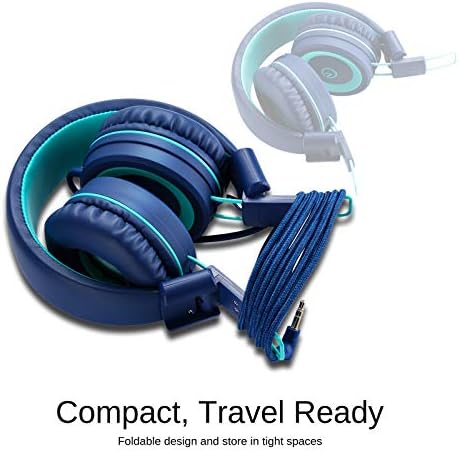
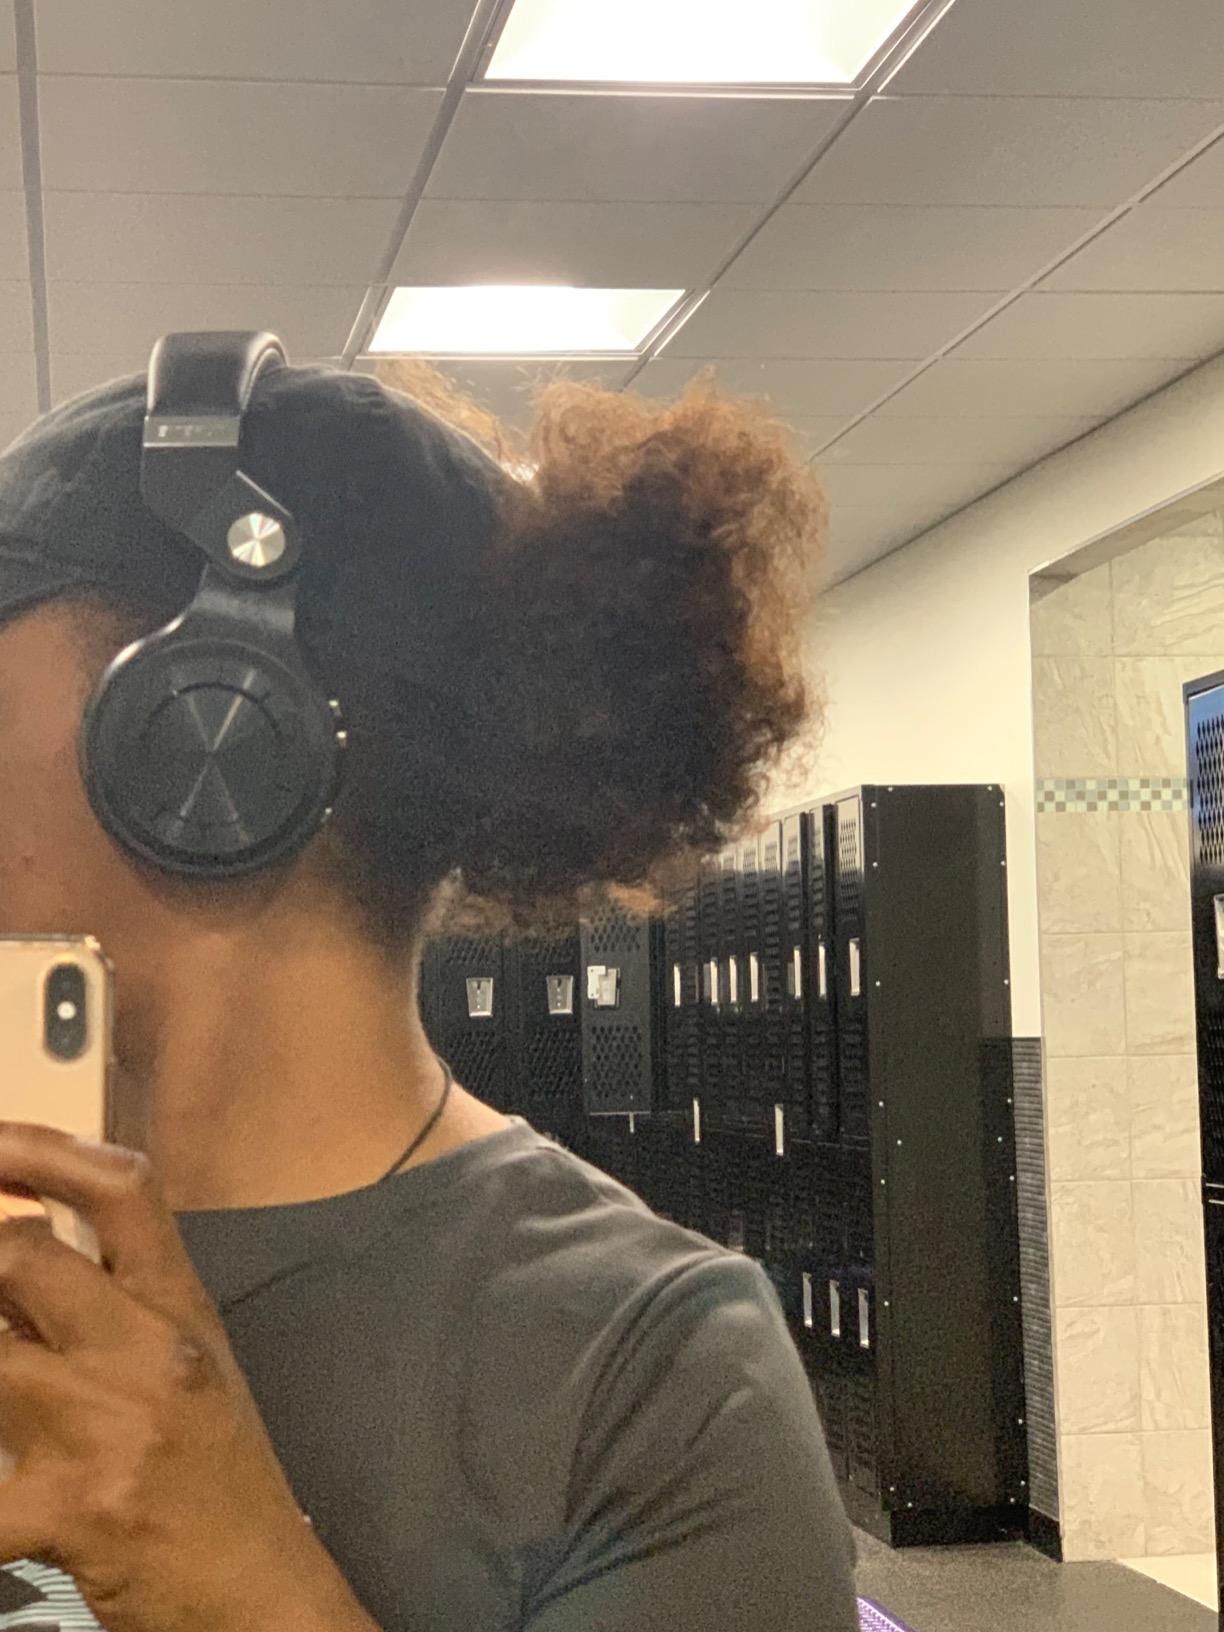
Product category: headphones
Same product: no